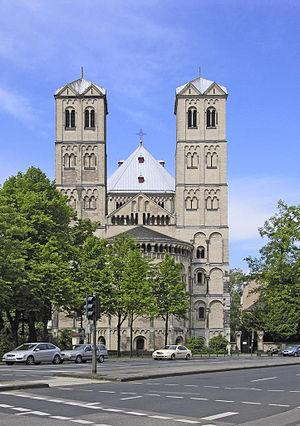
Voir article principal : Alfred Manessier